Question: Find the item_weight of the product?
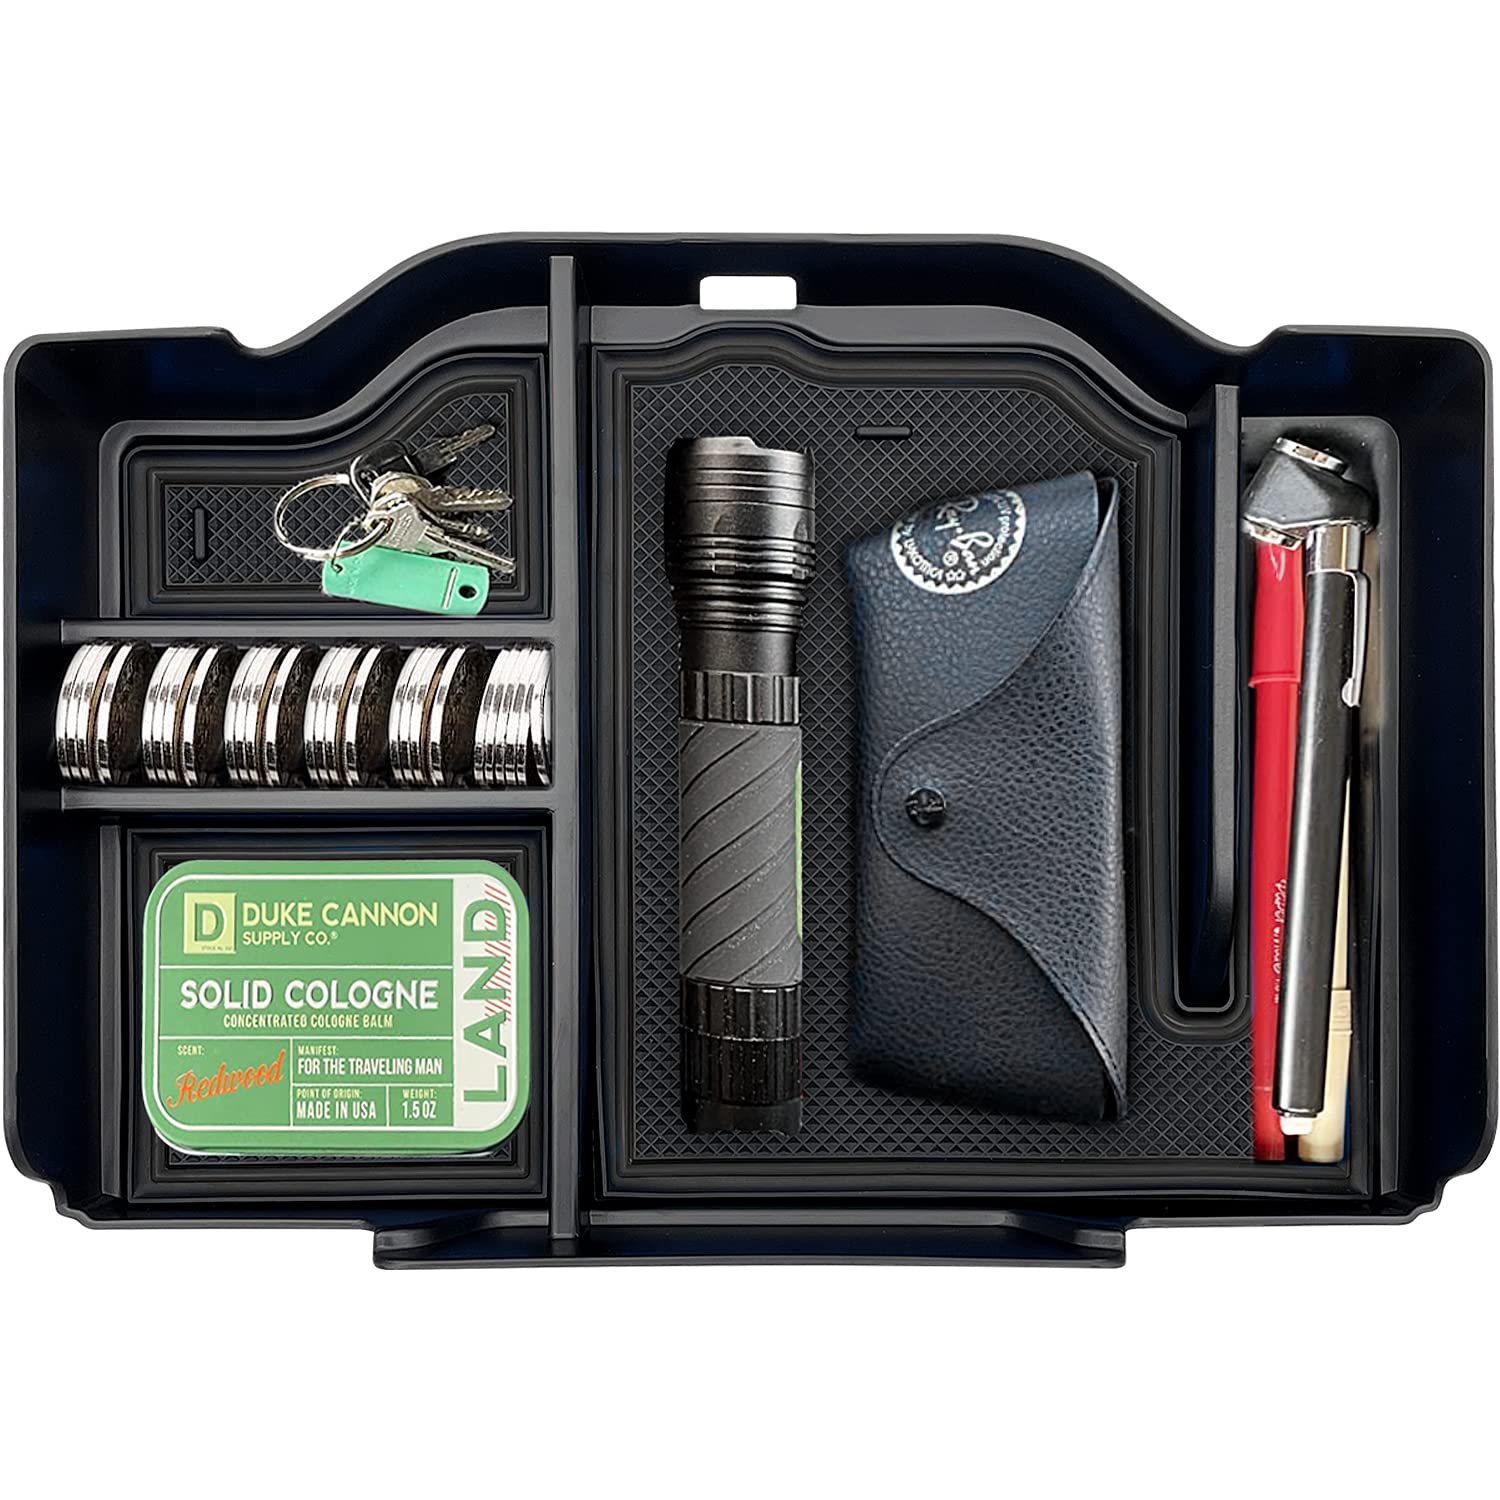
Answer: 1.5 ounce